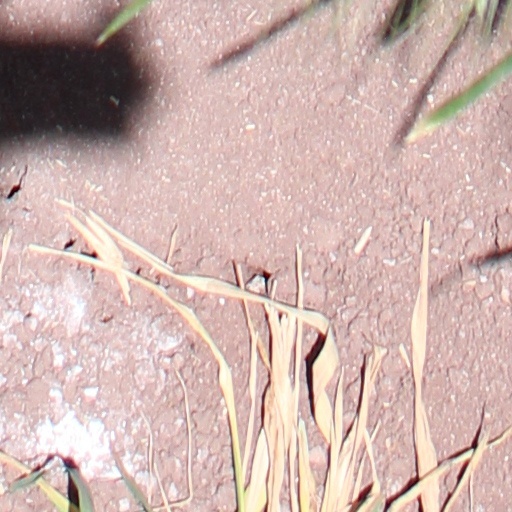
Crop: wheat